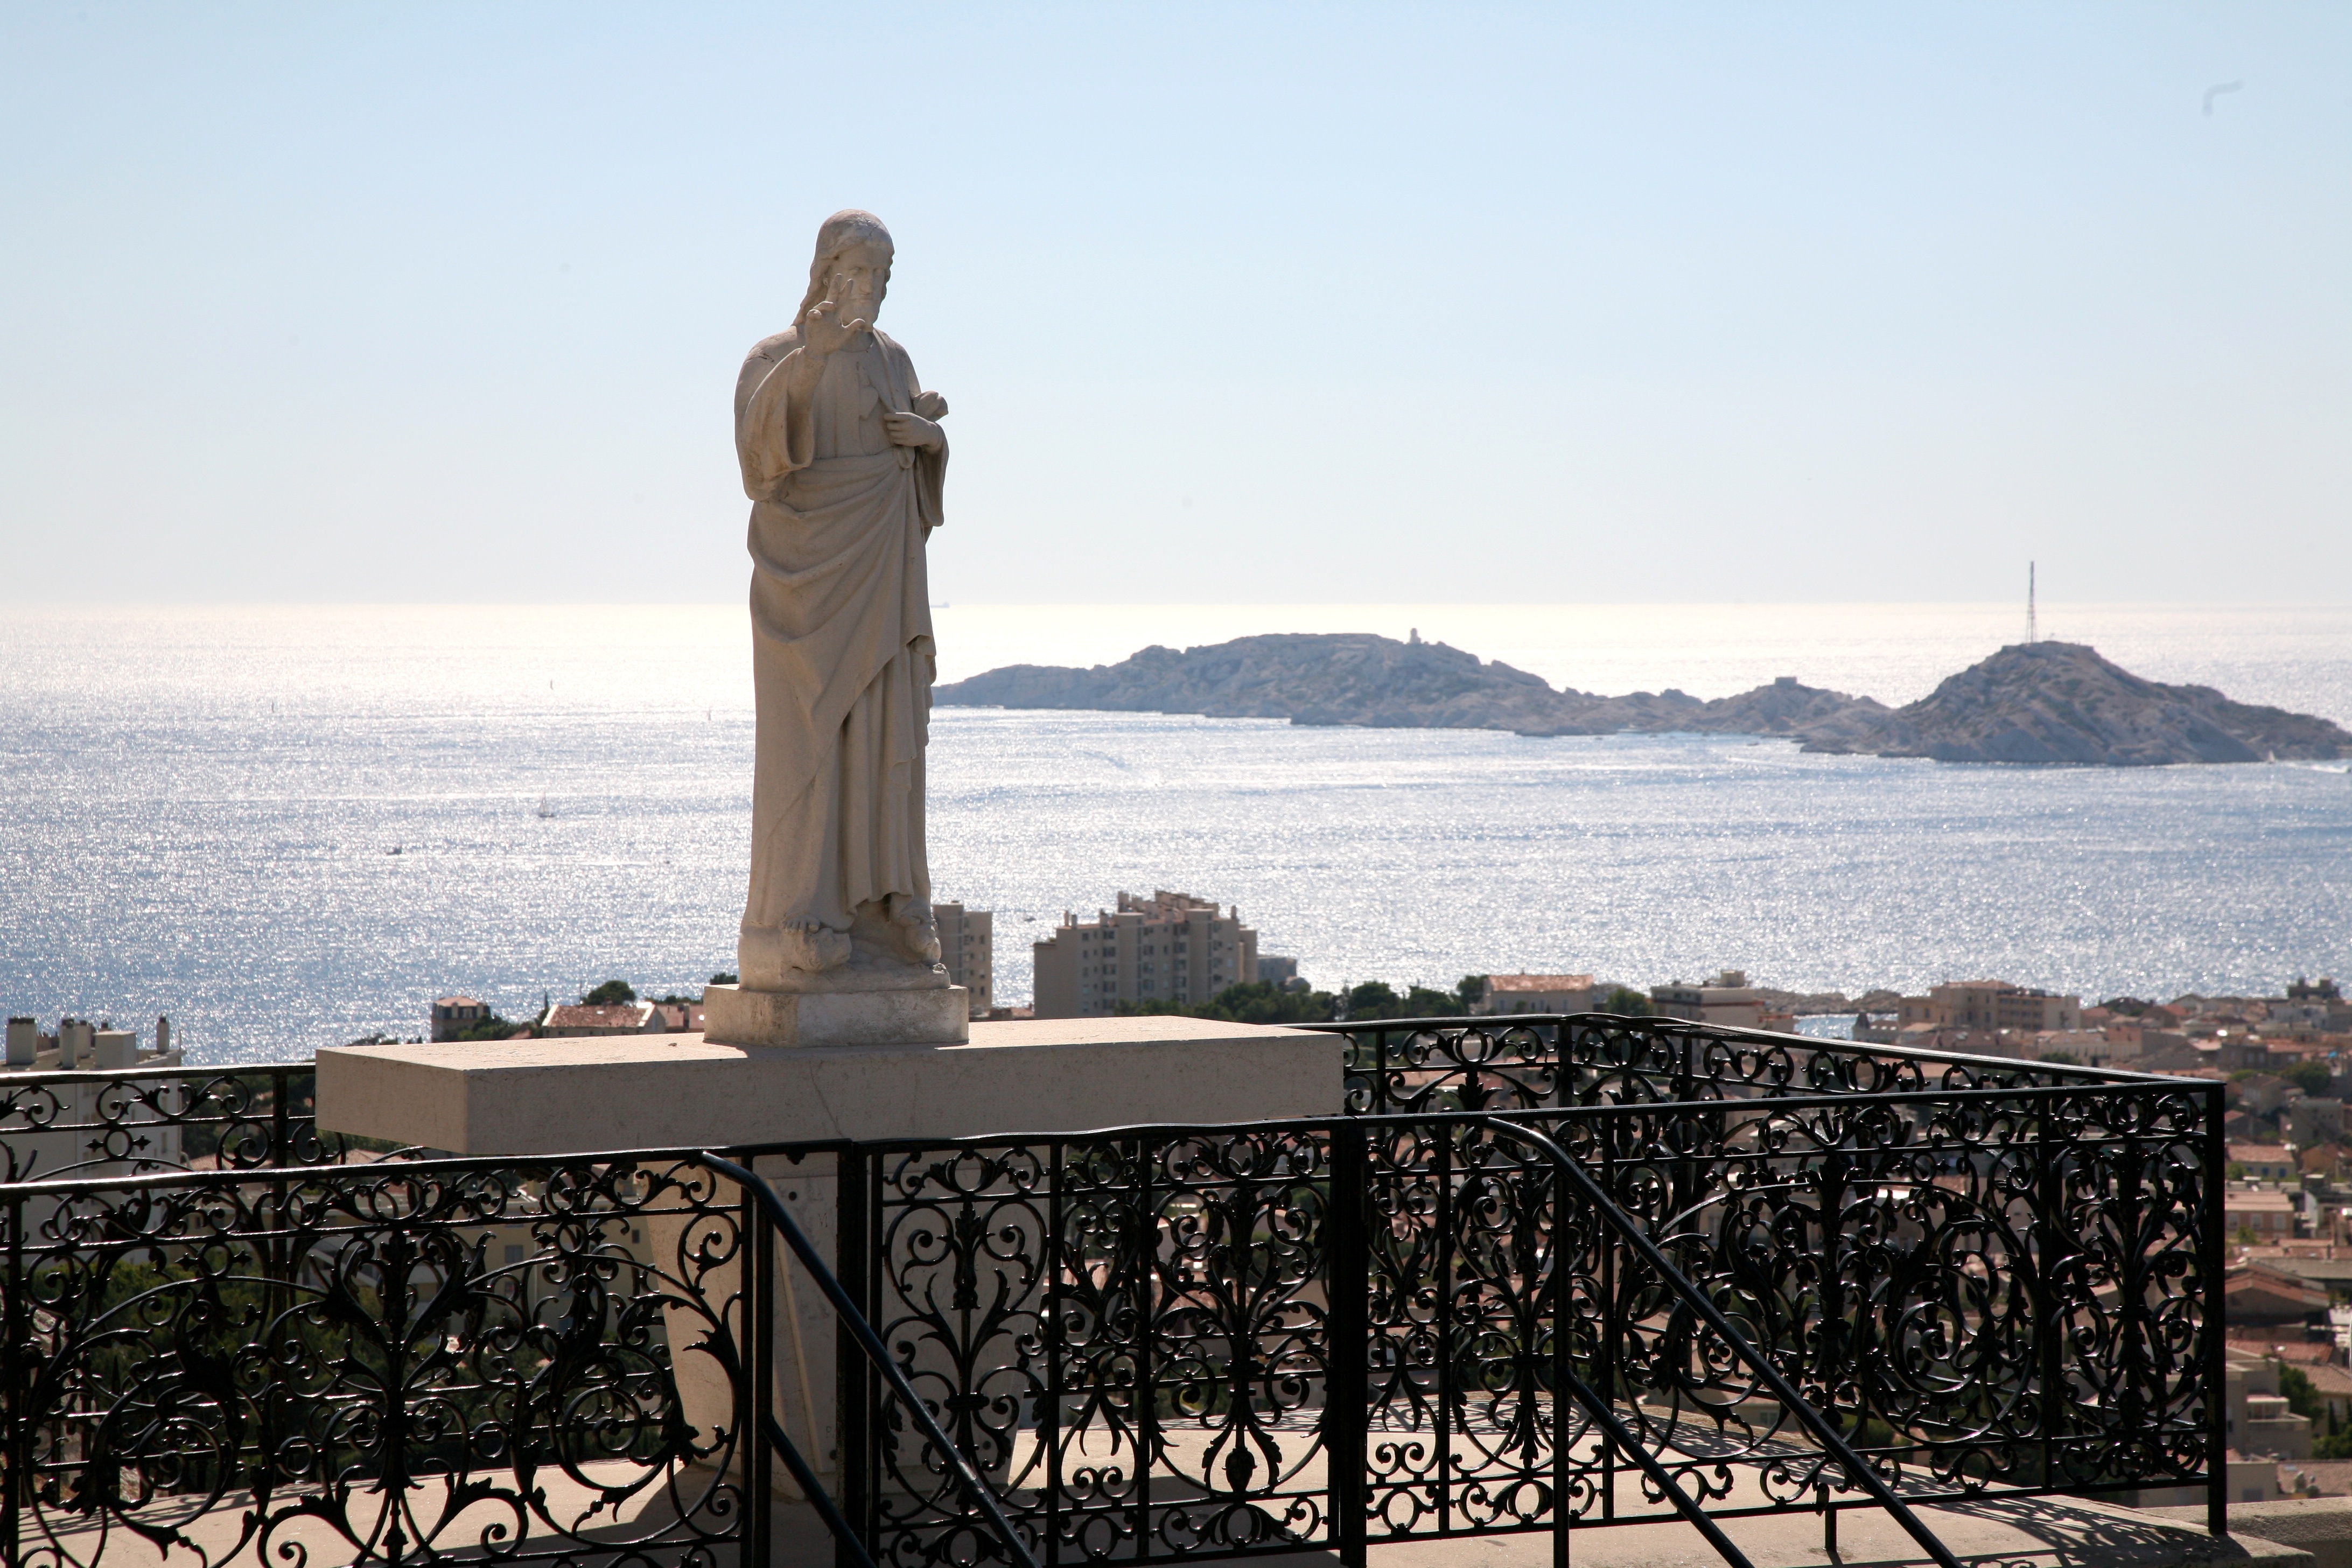
beach, sea, coast, ocean, monument, panorama, vacation, travel, mediterranean, tower, bay, landmark, tourism, sculpture, christ, mer, eglise, jesus, basilica, marseille, basilique, bouchesdurhone, notredamedelagarde, marseilles, frioul, bonnem re, bouchedurhone